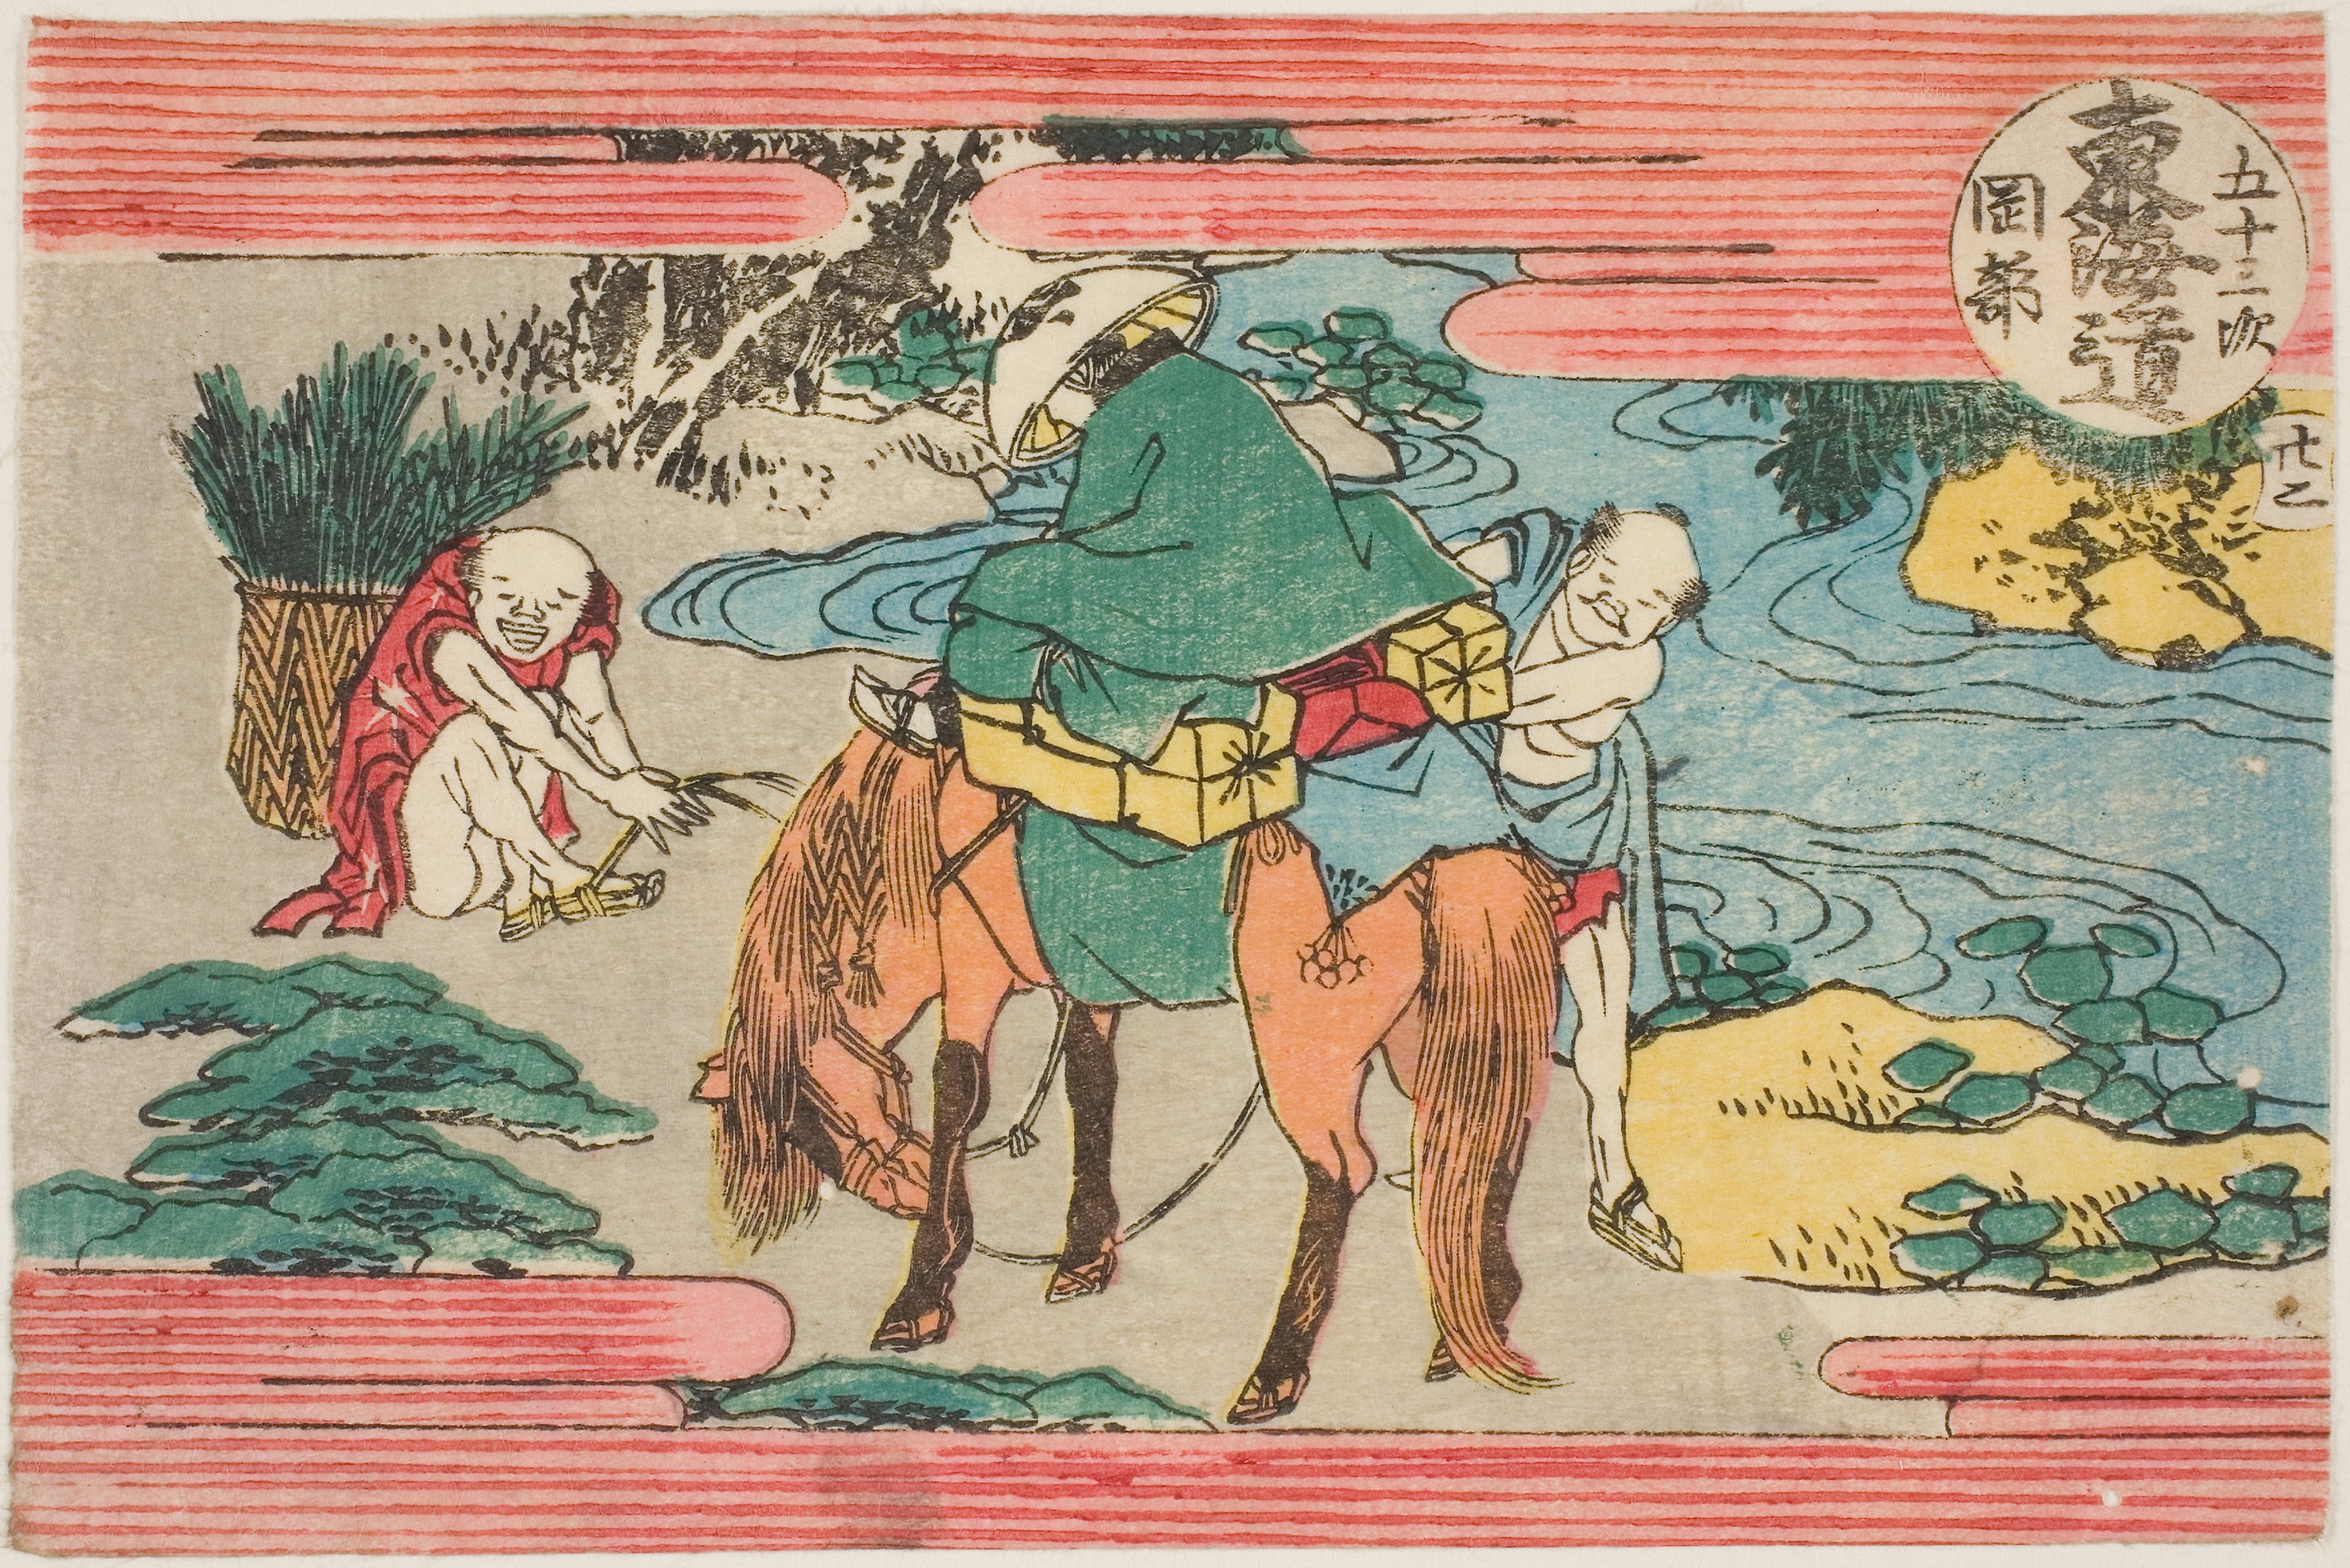
mammal, fauna, art, horse like mammal, cartoon, tapestry, history, illustration, fictional character, fiction, middle ages, pattern, tree